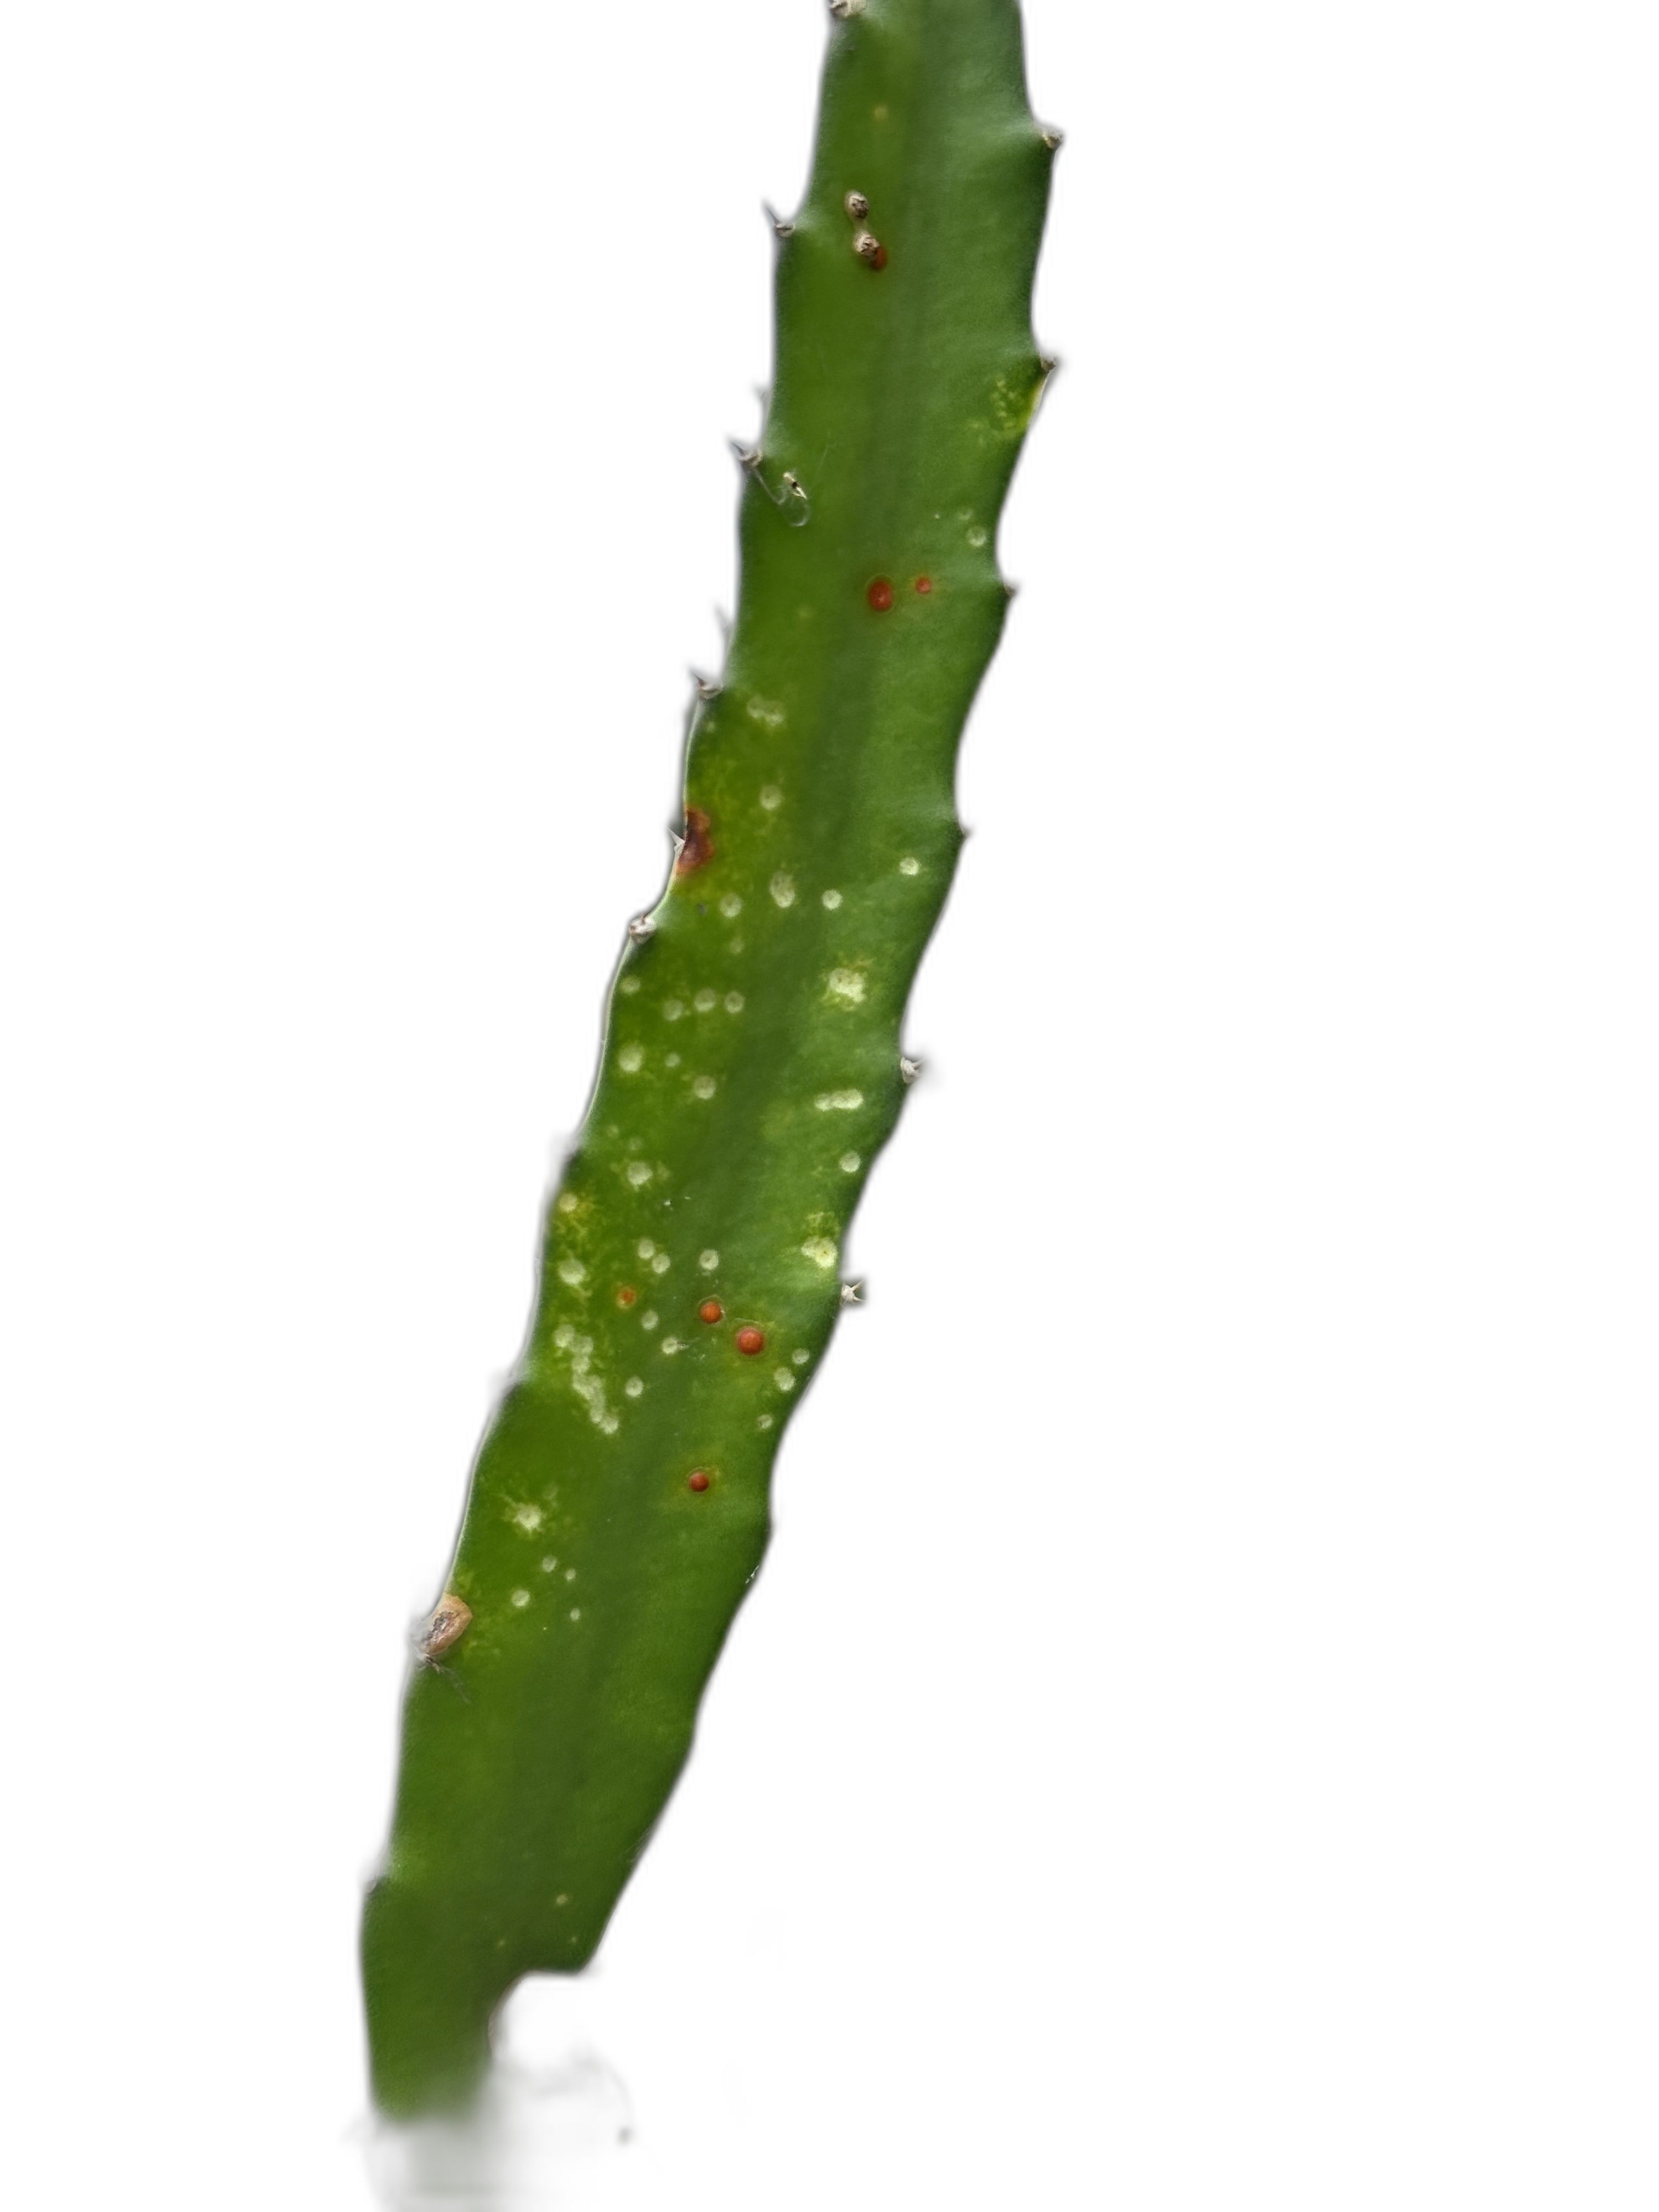
Label: Bad leaf